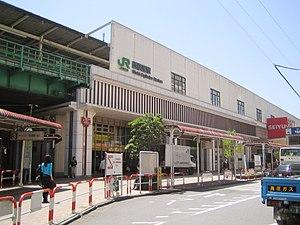
La gare de Nishi-Ogikubo est une gare ferroviaire de la ville de Tokyo au Japon. Elle est située dans l'arrondissement de Suginami. La gare est exploitée par la compagnie JR East.